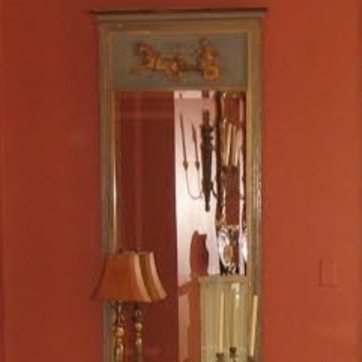
Material: mirror